Short C-23 Sherpa

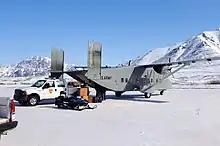
Alaska National Guard C-23 on an unimproved frozen runway in the Alaskan village of Anaktuvuk Pass to deliver medical supplies. (2011)

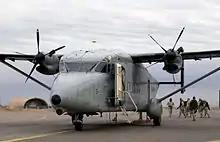
C-23B Sherpa in Iraq, 2004

While the US Army does not operate many fixed wing aircraft besides the Sherpa (due to Key West Agreement), they lost a C-23B in 2001 in Georgia, USA, and 21 died. This was the worst peacetime aviation disaster of the U.S. National Guard.